Roberts-Quay House

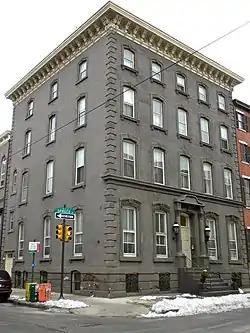
Roberts-Quay House, February 2010

The Roberts-Quay House is an historic, American home that is located in the Washington Square West neighborhood of Philadelphia, Pennsylvania. The original section was built circa 1850; it was then expanded in 1889, 1906, 1921, and 1928.